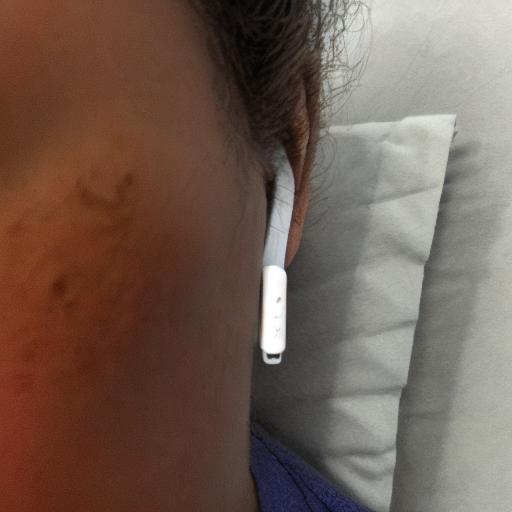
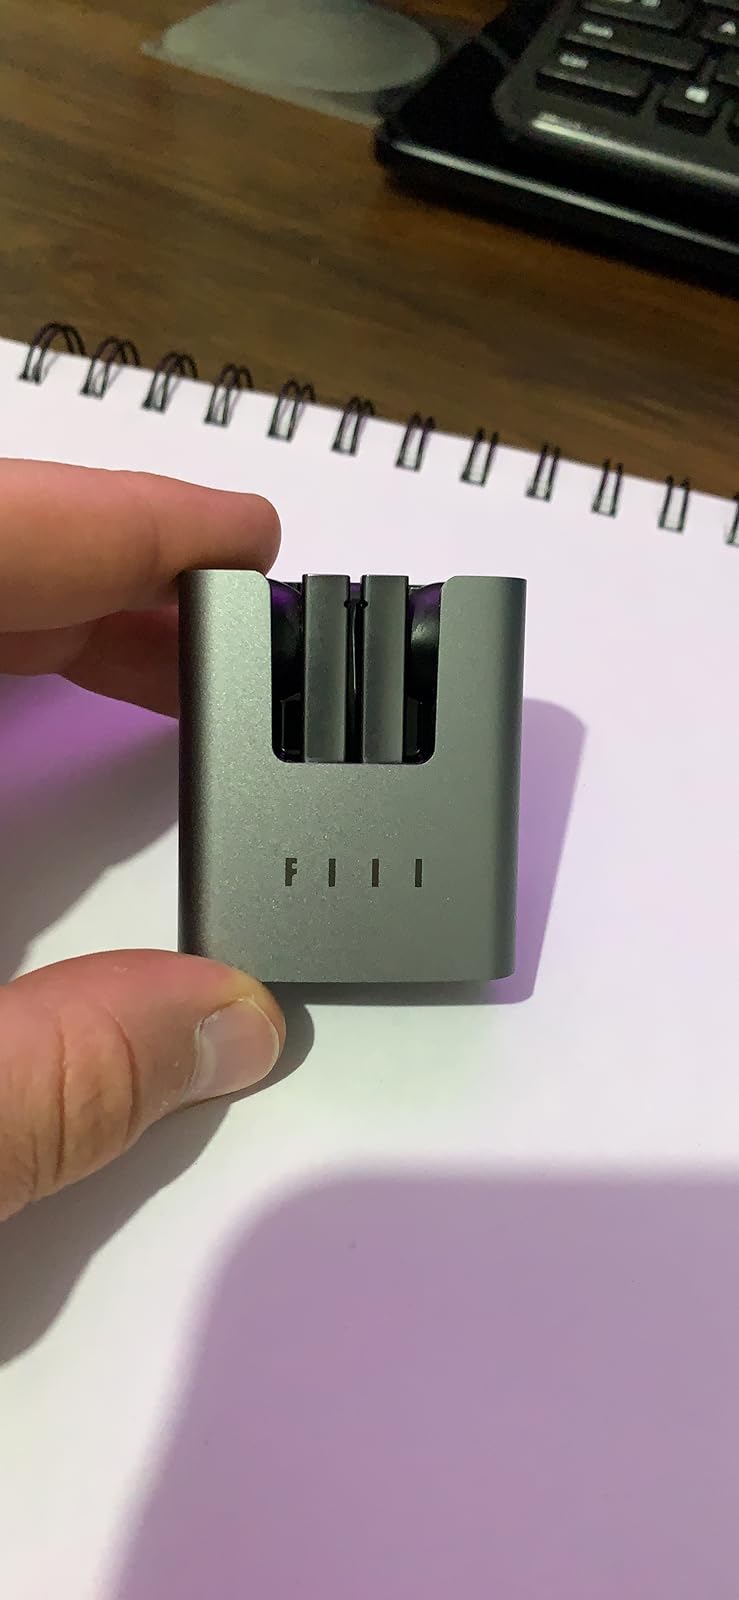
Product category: earbuds
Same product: no